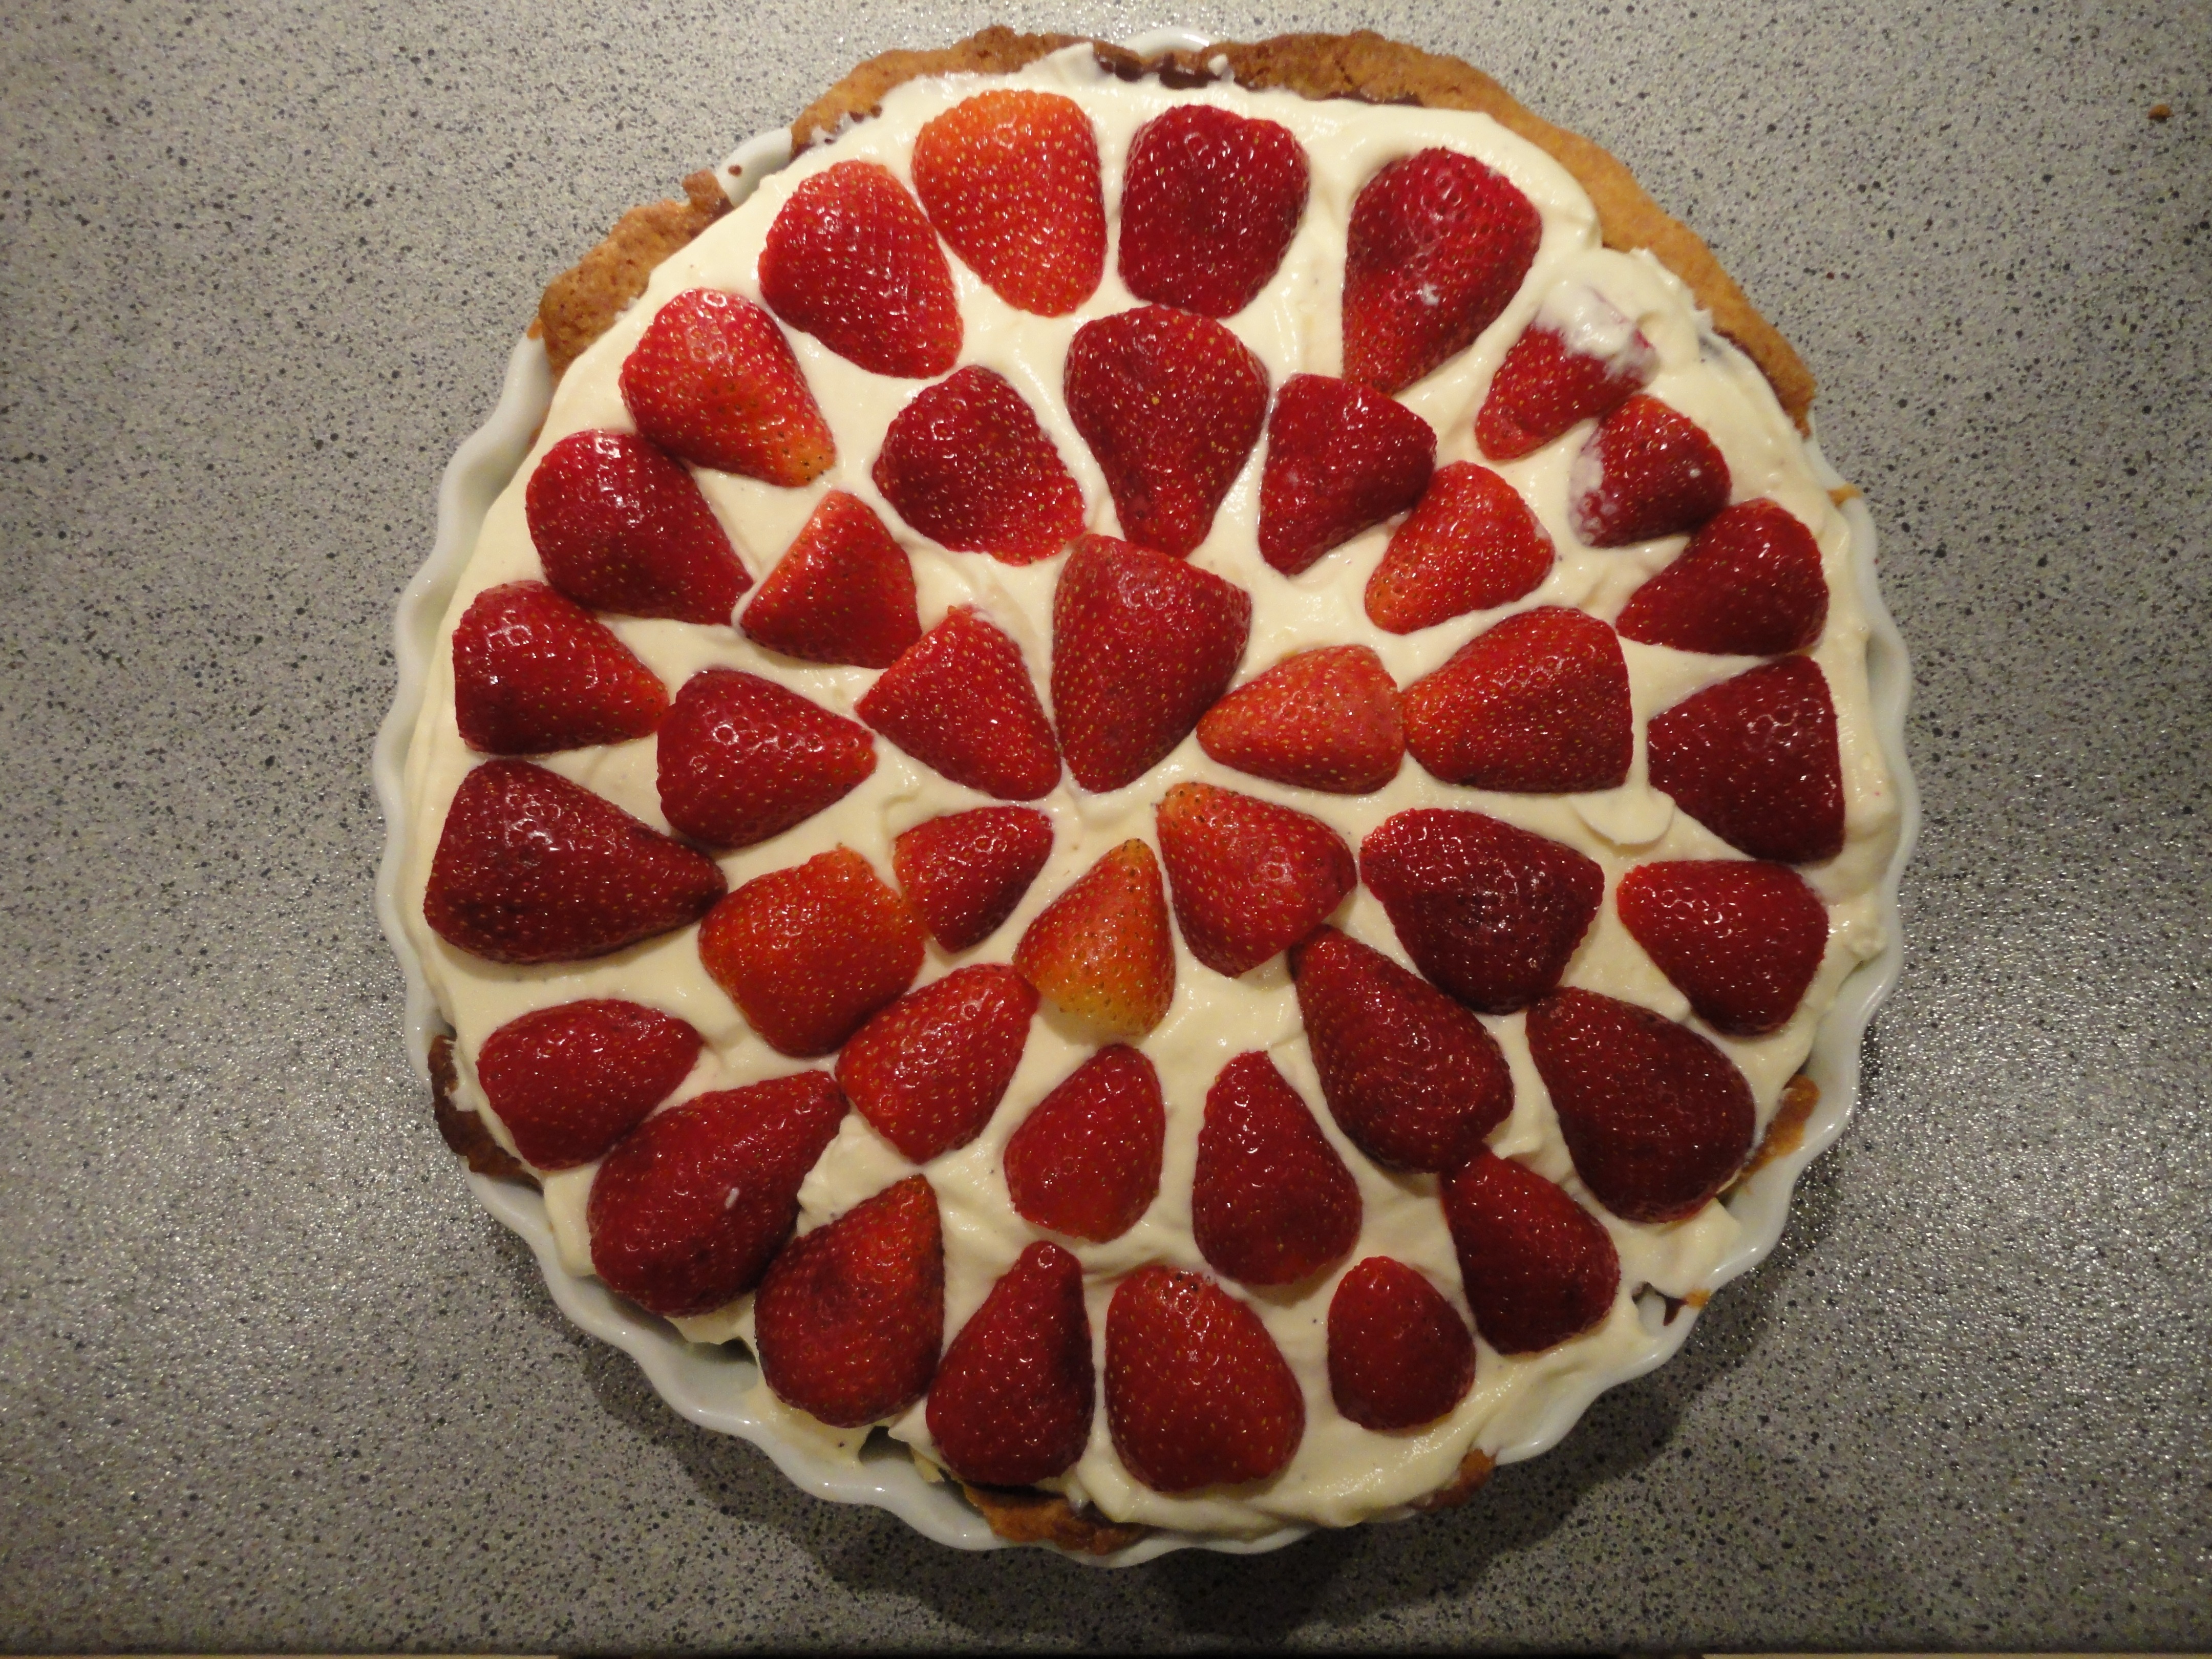
fruit, food, red, baking, close, dessert, cream, delicious, cake, pie, pastry, strawberry, birds eye view, whipped cream, tart, strawberries, sweetness, patisserie, cheesecake, baked goods, torte, toppings, strawberry cake, strawberry pie, mascarpone, pavlova, frozen dessert, treacle tart